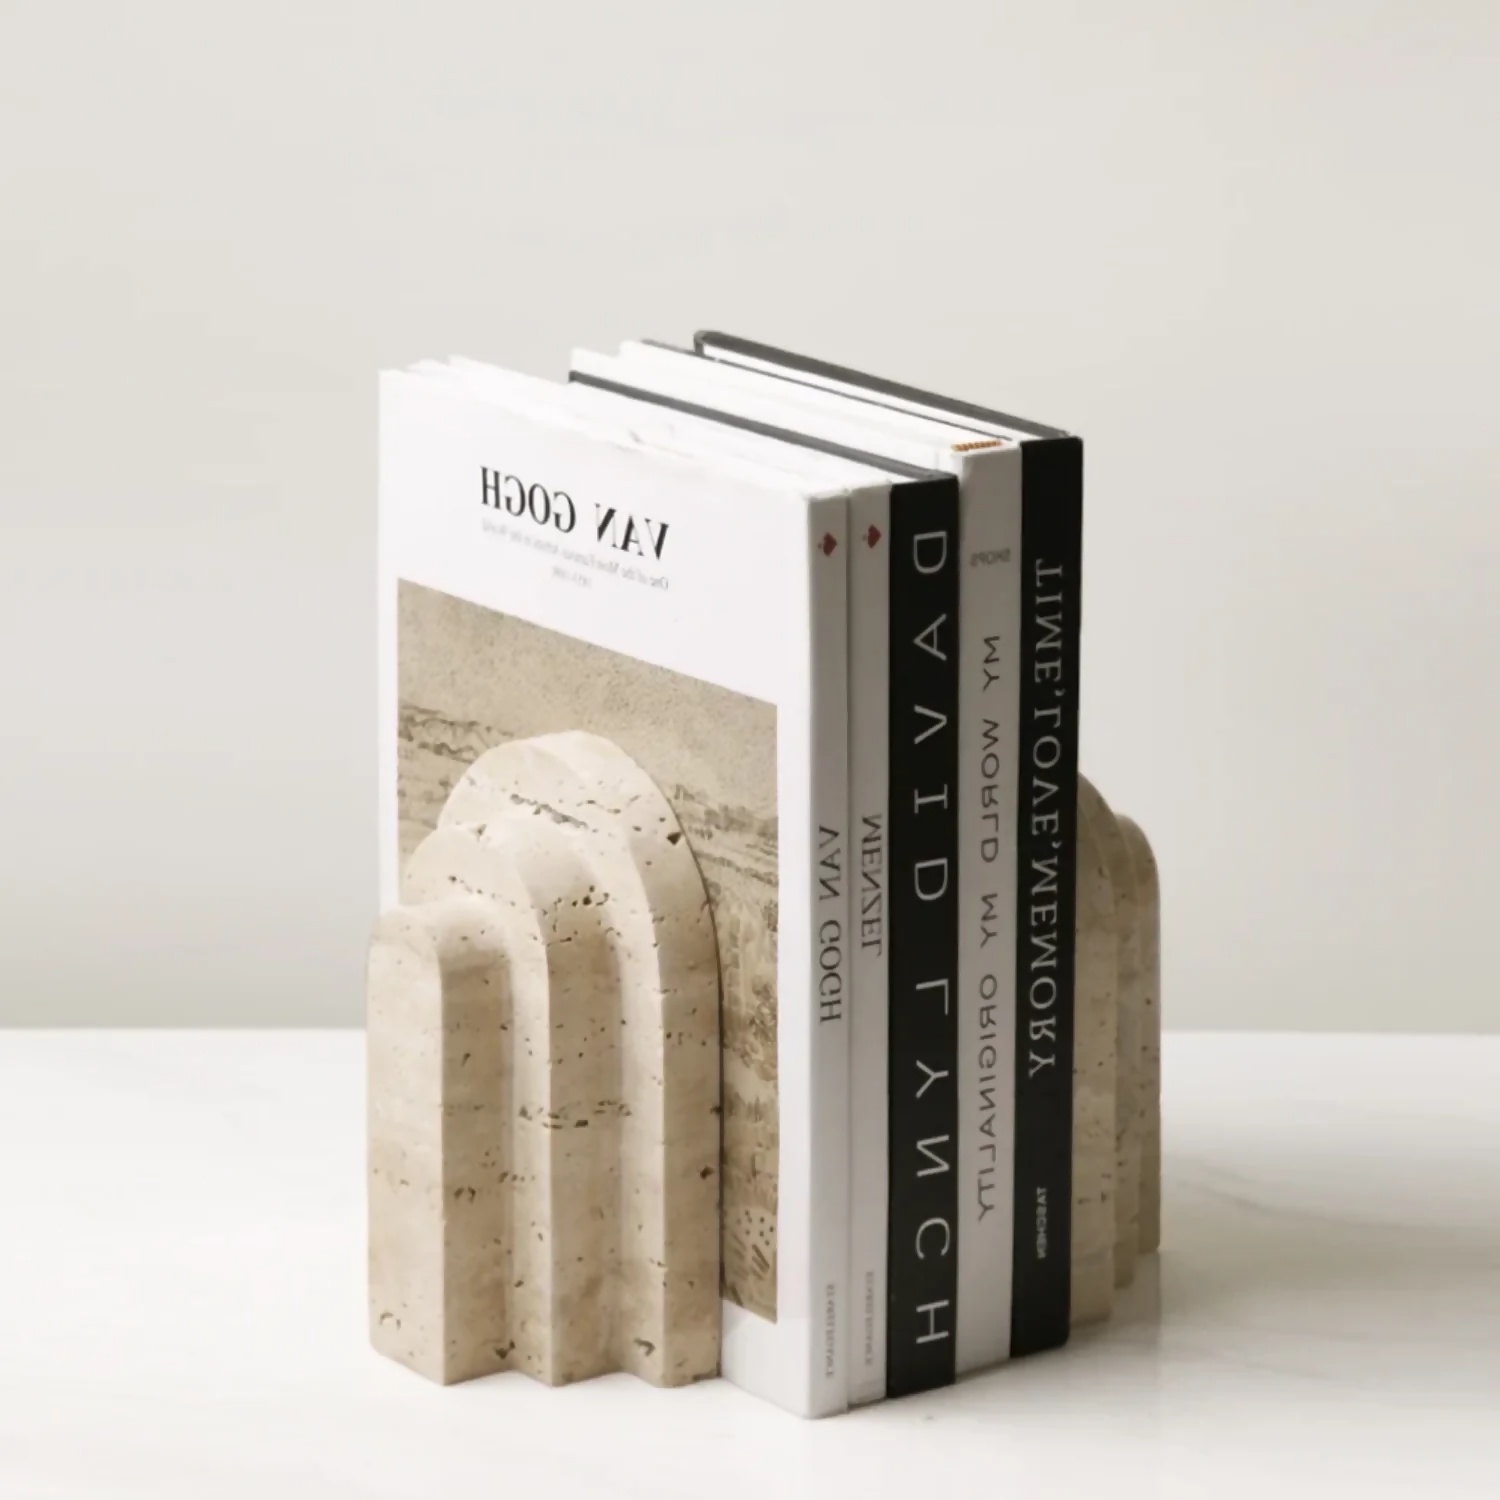
Sujeta Libros Escultura Griega Travertino Soporte
Sujetalibros Escultura Griega Travertino – Set de 2 Soportes Decorativos Estilo Piedra Eleva tu espacio con diseño y funcionalidad con este set de 2 sujetalibros estilo escultura griega en acabado travertino . Diseñados para sostener tus libros con firmeza desde ambos extremos, estos soportes decorativos se convierten en un elemento esencial de organización y estilo en cualquier ambiente. Con una estética inspirada en la arquitectura clásica y elaborados en material tipo piedra, estos sujetalibros aportan textura, carácter y un aire sofisticado a cualquier estantería o escritorio. Sus tonos neutros en crema los hacen versátiles y combinables con estilos nórdico, wabi sabi y minimalista . Medidas Alto 17cm/ Ancho 12cm / Largo 7cm
Brand: Santu Home & Deco
Category: Home & Garden > Decor > Bookends